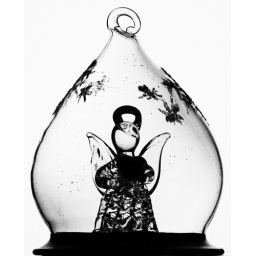
used my computer display with a blank safari window in the middle and 2 black windows on the side